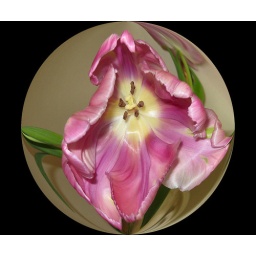
...another of my pink parrot tulips caught up in being a traveller of the globe!!!!